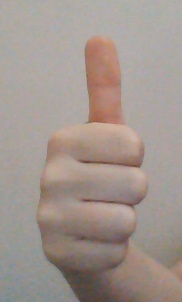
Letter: aleff